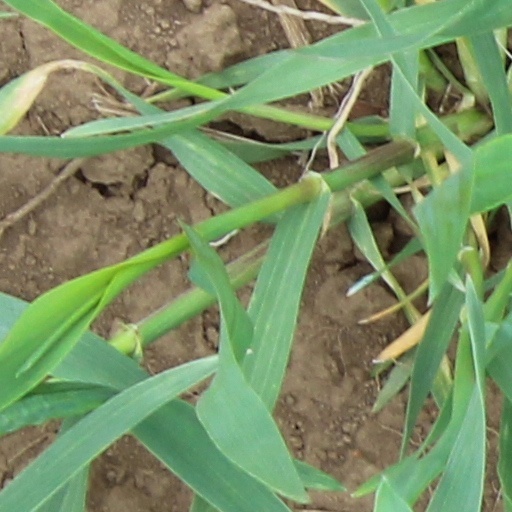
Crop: wheat